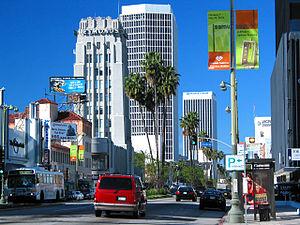
Mid-Wilshire est un quartier de la ville de Los Angeles, dans l'État de Californie.
Le Miracle Mile est le nom donné par les habitants de Los Angeles à une partie du Wilshire Boulevard située entre les avenues de Fairfax et de La Brea, et des quartiers adjacents ; dans le quartier de Mid-Wilshire.